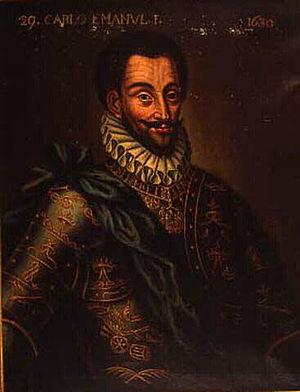
Carlo Emanuel 1er 1630 (11e duc de Savoie)
Les titres de comte, puis de duc de Savoie sont des titres de noblesse rattachés au territoire de la Savoie propre, inféodé au royaume de Bourgogne, puis d'un territoire plus vaste, au sein du Saint-Empire. Le titre de comte de Savoie est associé à la dynastie des Humbertiens, comtes en Maurienne, à l'origine de la Maison de Savoie. Il n'est utilisé qu'à partir du XIIᵉ siècle. Le titre de duc est créé au début du XVᵉ siècle, regroupant tous les territoires des États de Savoie, avant de devenir un terme principalement administratif désignant la Savoie actuelle, à la suite de l’acquisition du titre de roi de Sardaigne par les ducs de Savoie.
La guerre franco-savoyarde de 1600-1601 est un conflit qui oppose, en 1600, le duché de Savoie de Charles-Emmanuel et la France d'Henri IV et qui se termine en 1601 par le traité de Lyon favorable à la France.